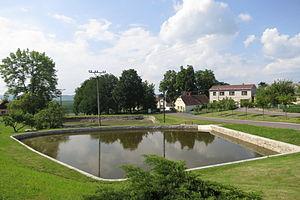
Štěpkov est une commune du district de Třebíč, dans la région de Vysočina, en République tchèque. Sa population s'élevait à 113 habitants en 2019.